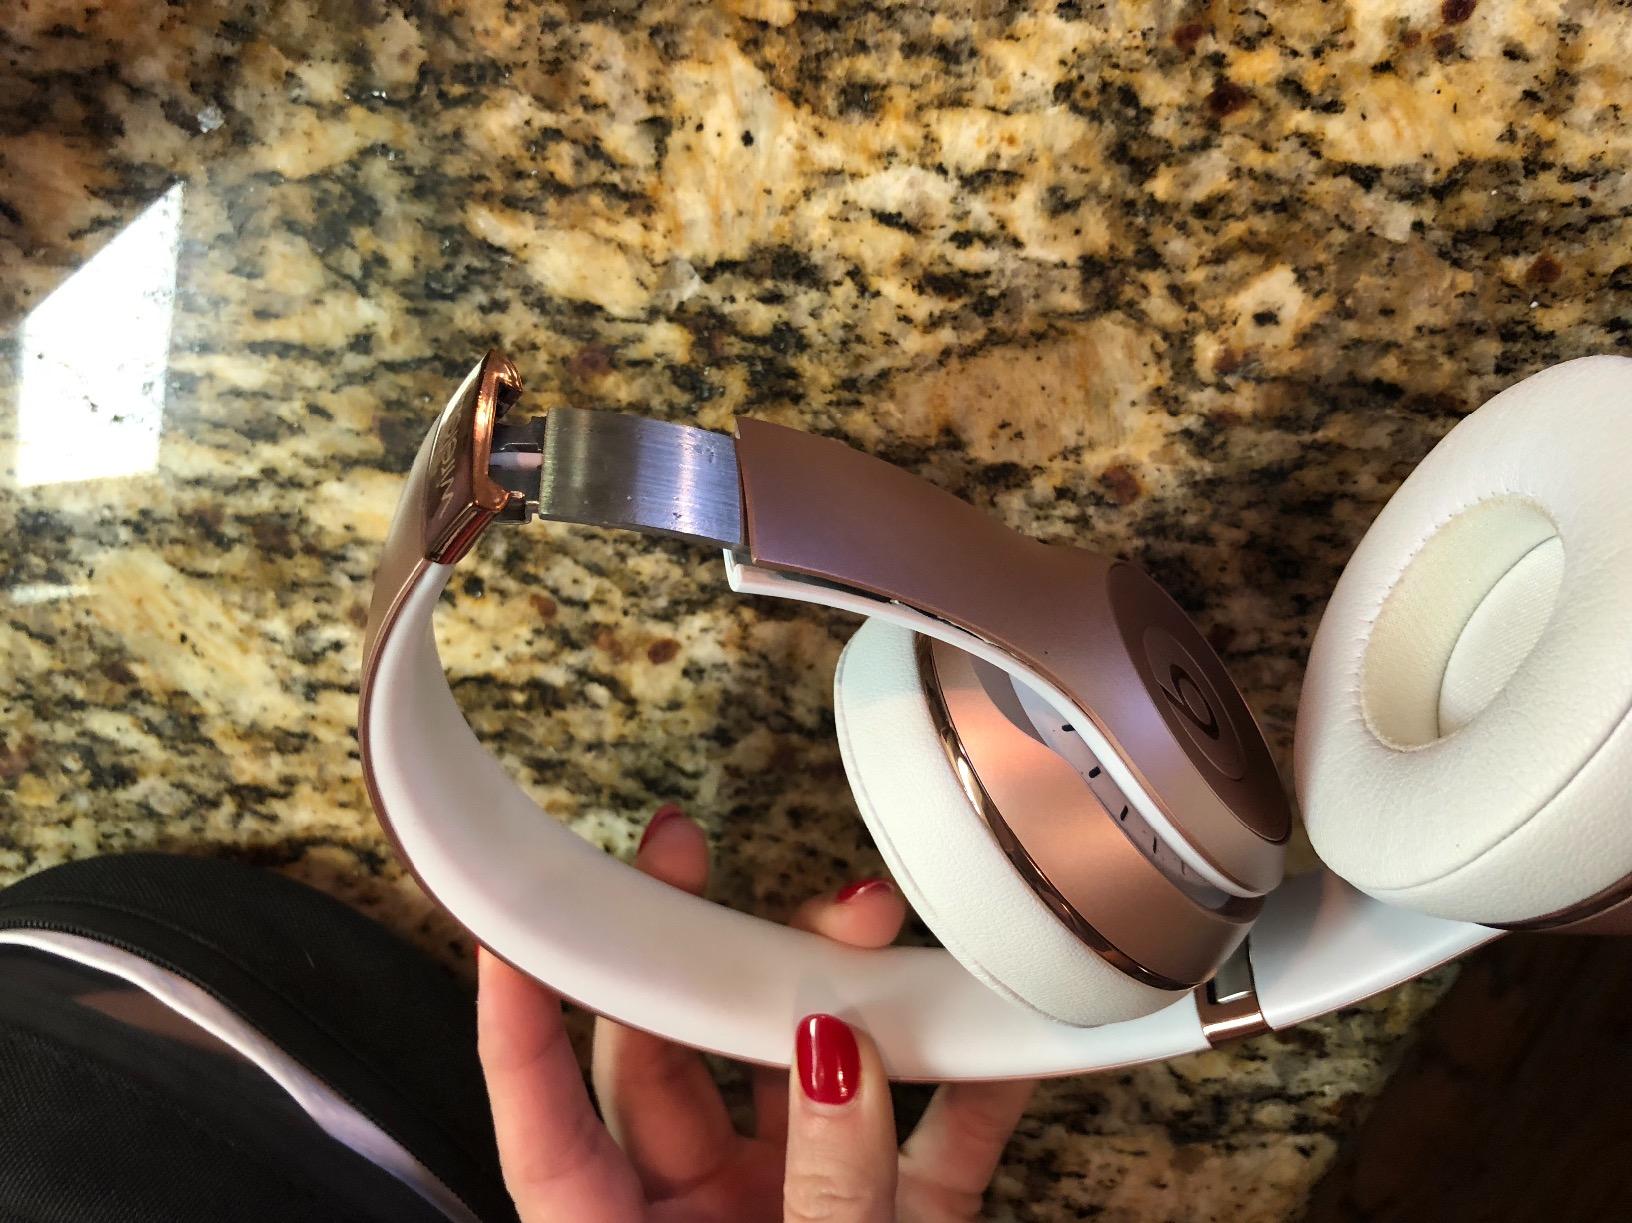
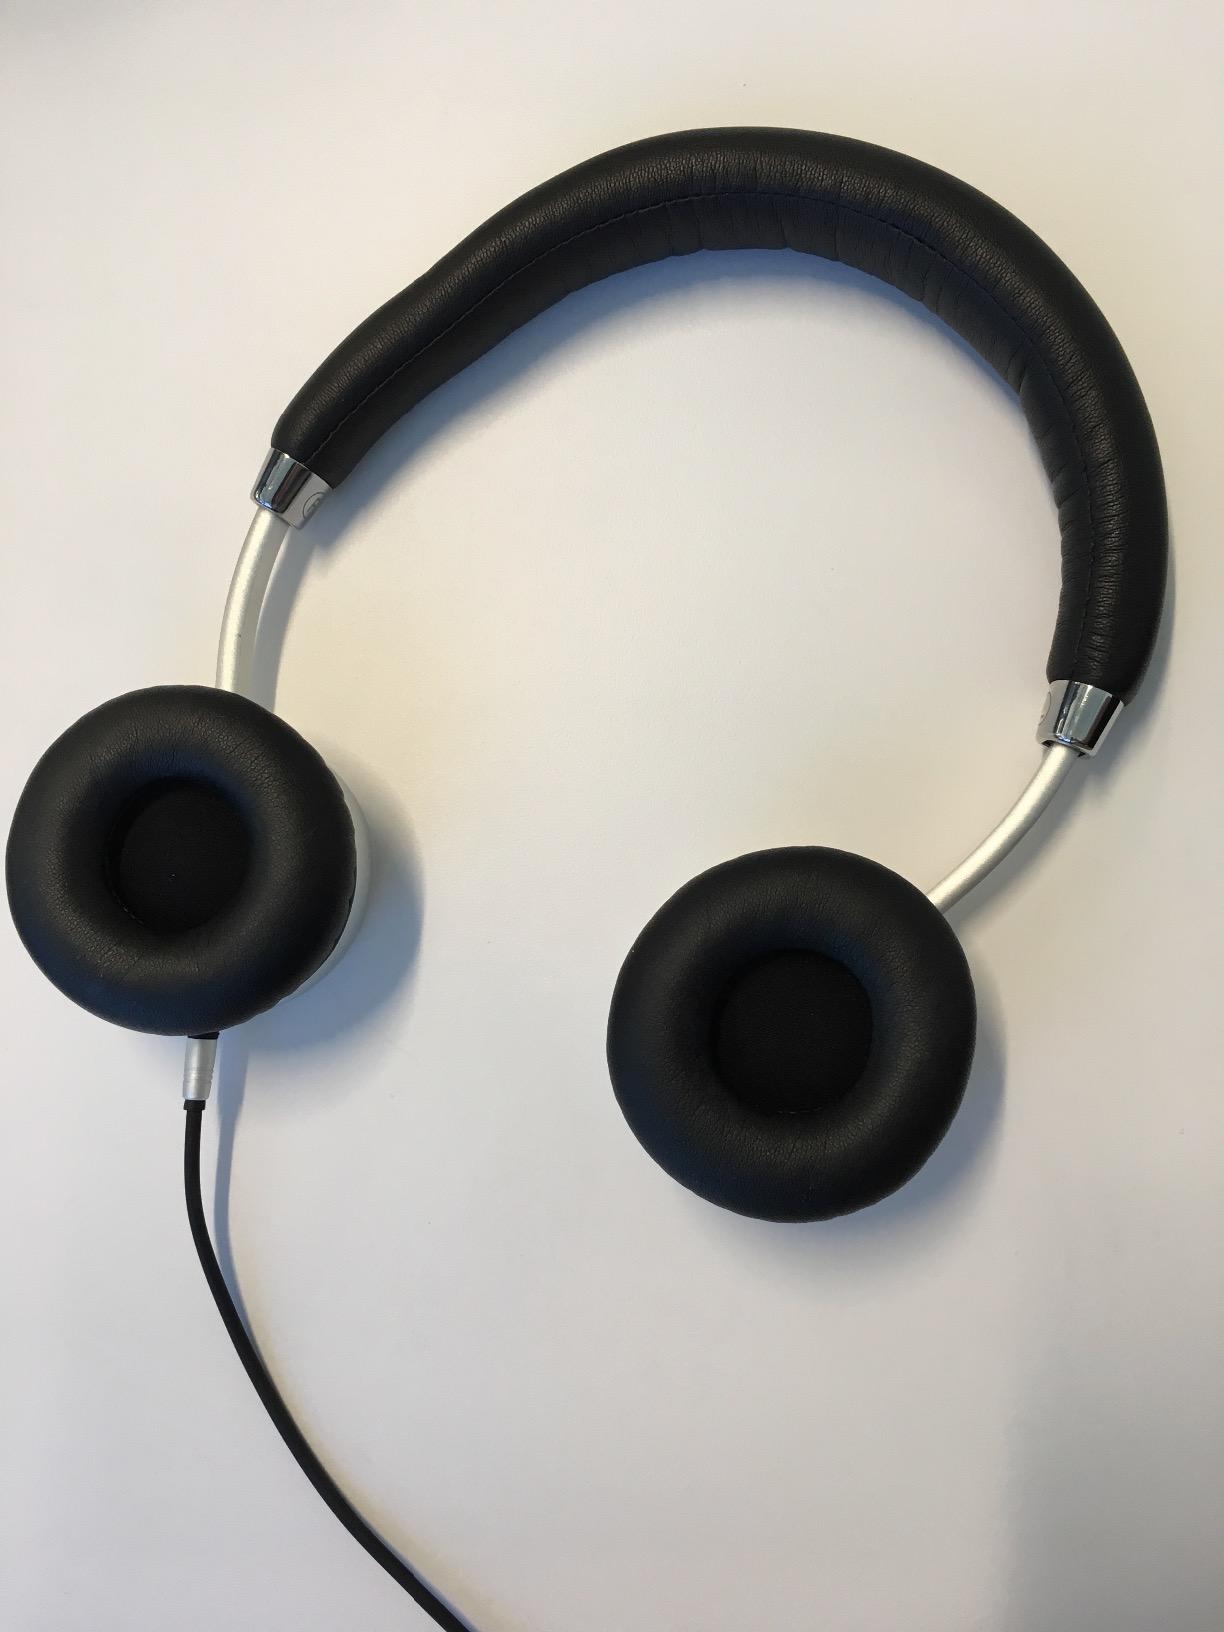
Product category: headphones
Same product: no